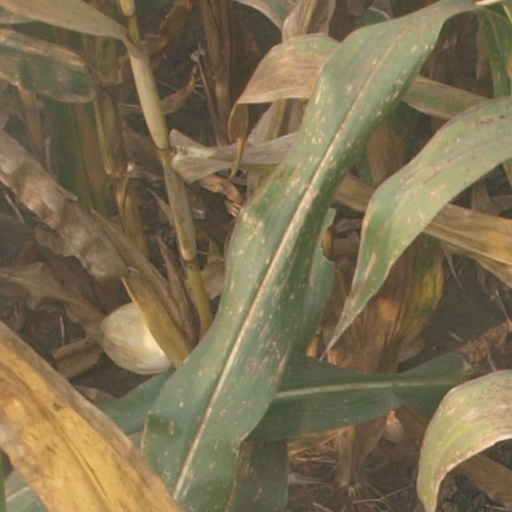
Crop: maize; corn